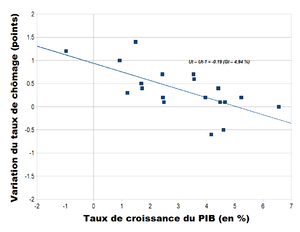
Variation du taux de chômage et taux de croissance du PIB en France de 1970 à 1989. Donnée du BIT pour le taux de chômage et de l'INSEE pour le taux de croissance du PIB. Chaque point représente une année.
La loi d'Okun, en économie, a été proposée par Arthur Okun en 1962. Elle décrit une relation linéaire empirique entre le taux de croissance et la variation du taux de chômage. En dessous d'un certain seuil de croissance, le chômage augmente ; au-dessus de ce seuil, il diminue, à élasticité constante.